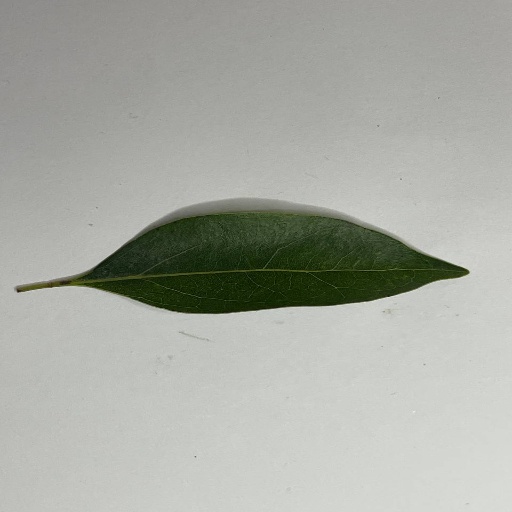
Species: Camphor
Leaf condition: Healthy Leaf